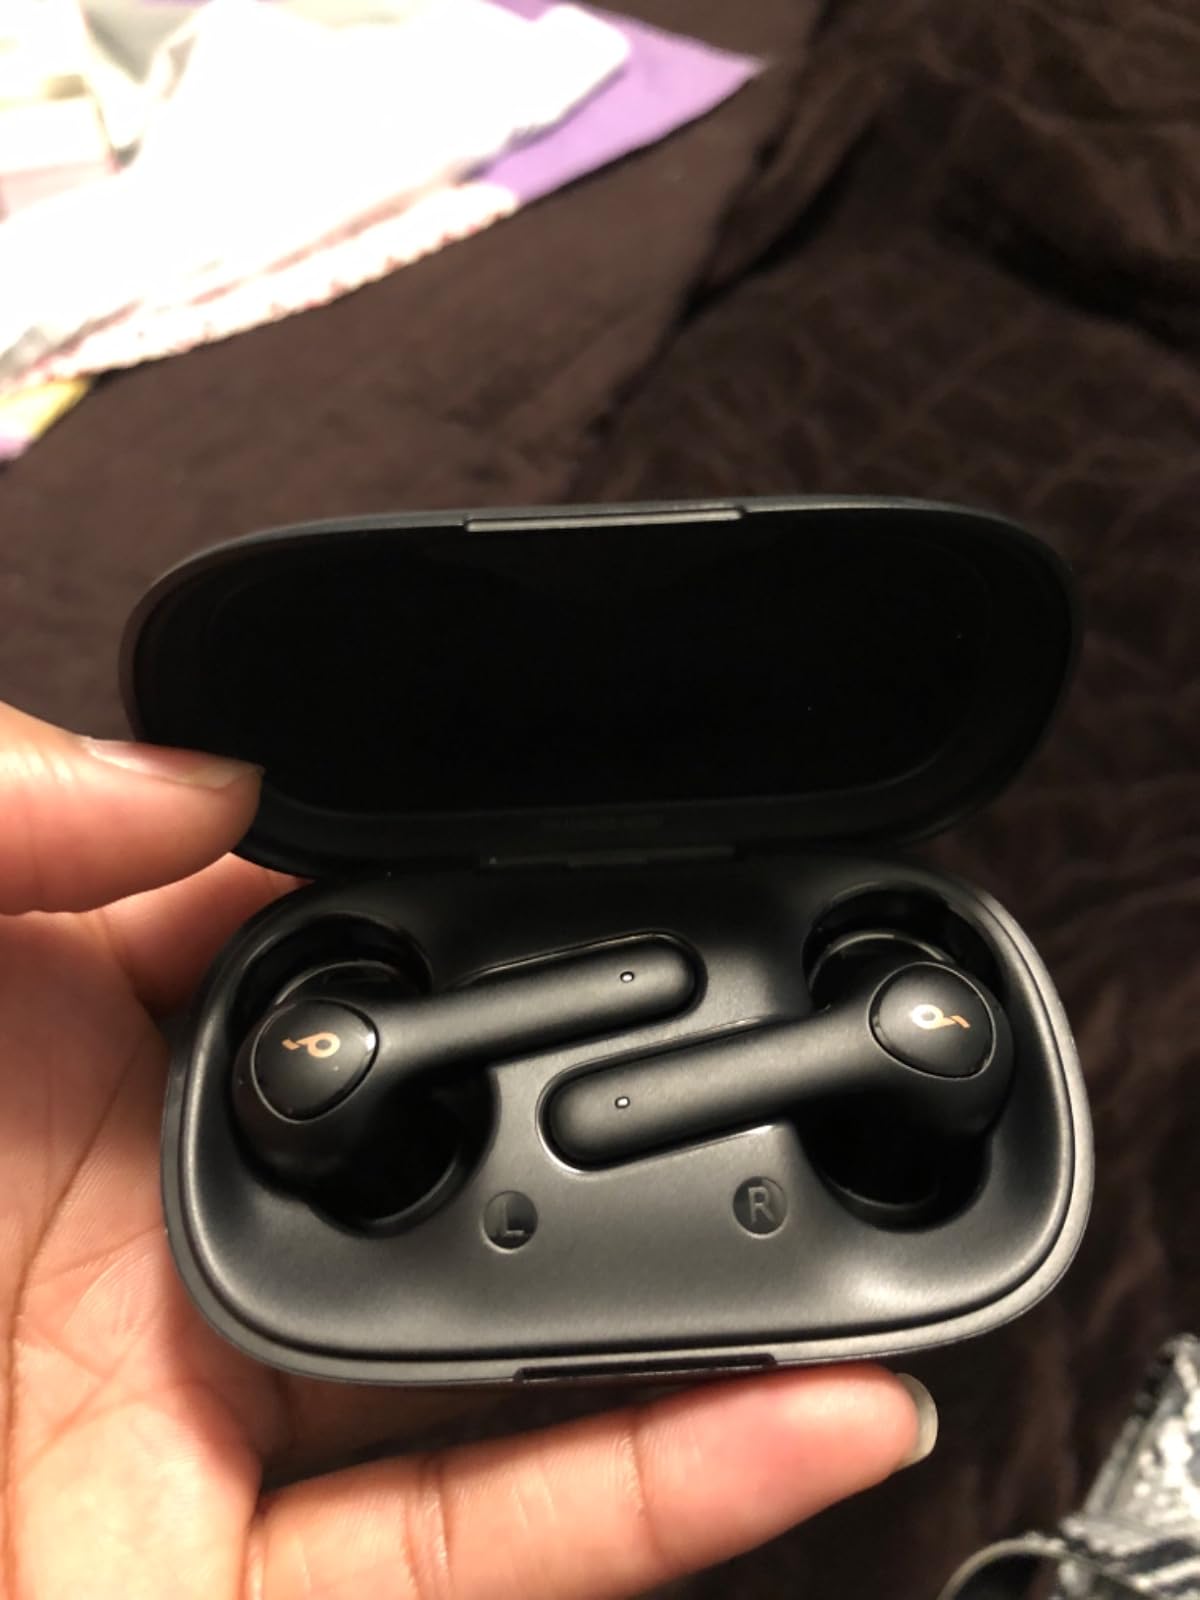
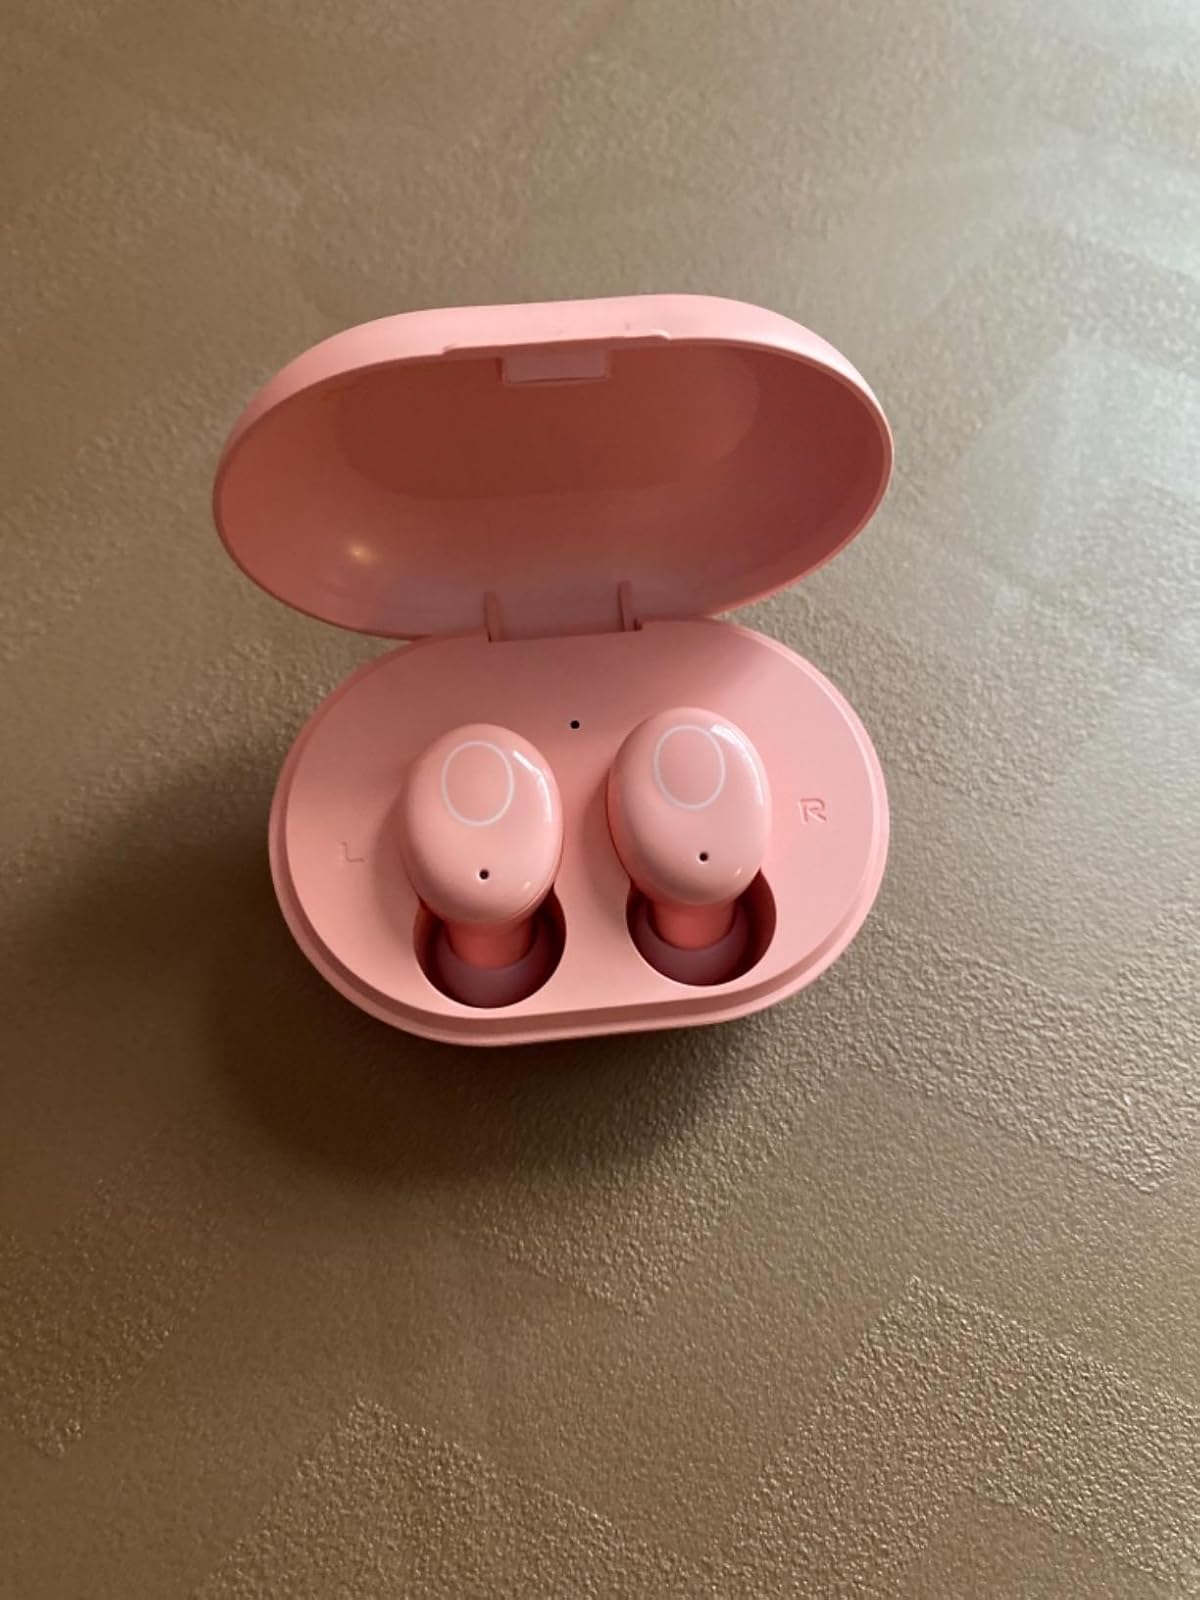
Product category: earbuds
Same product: no